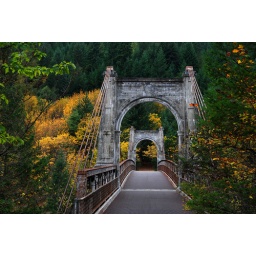
this abandoned bridge over the Fraser River is a 15 minute walk from the current highway